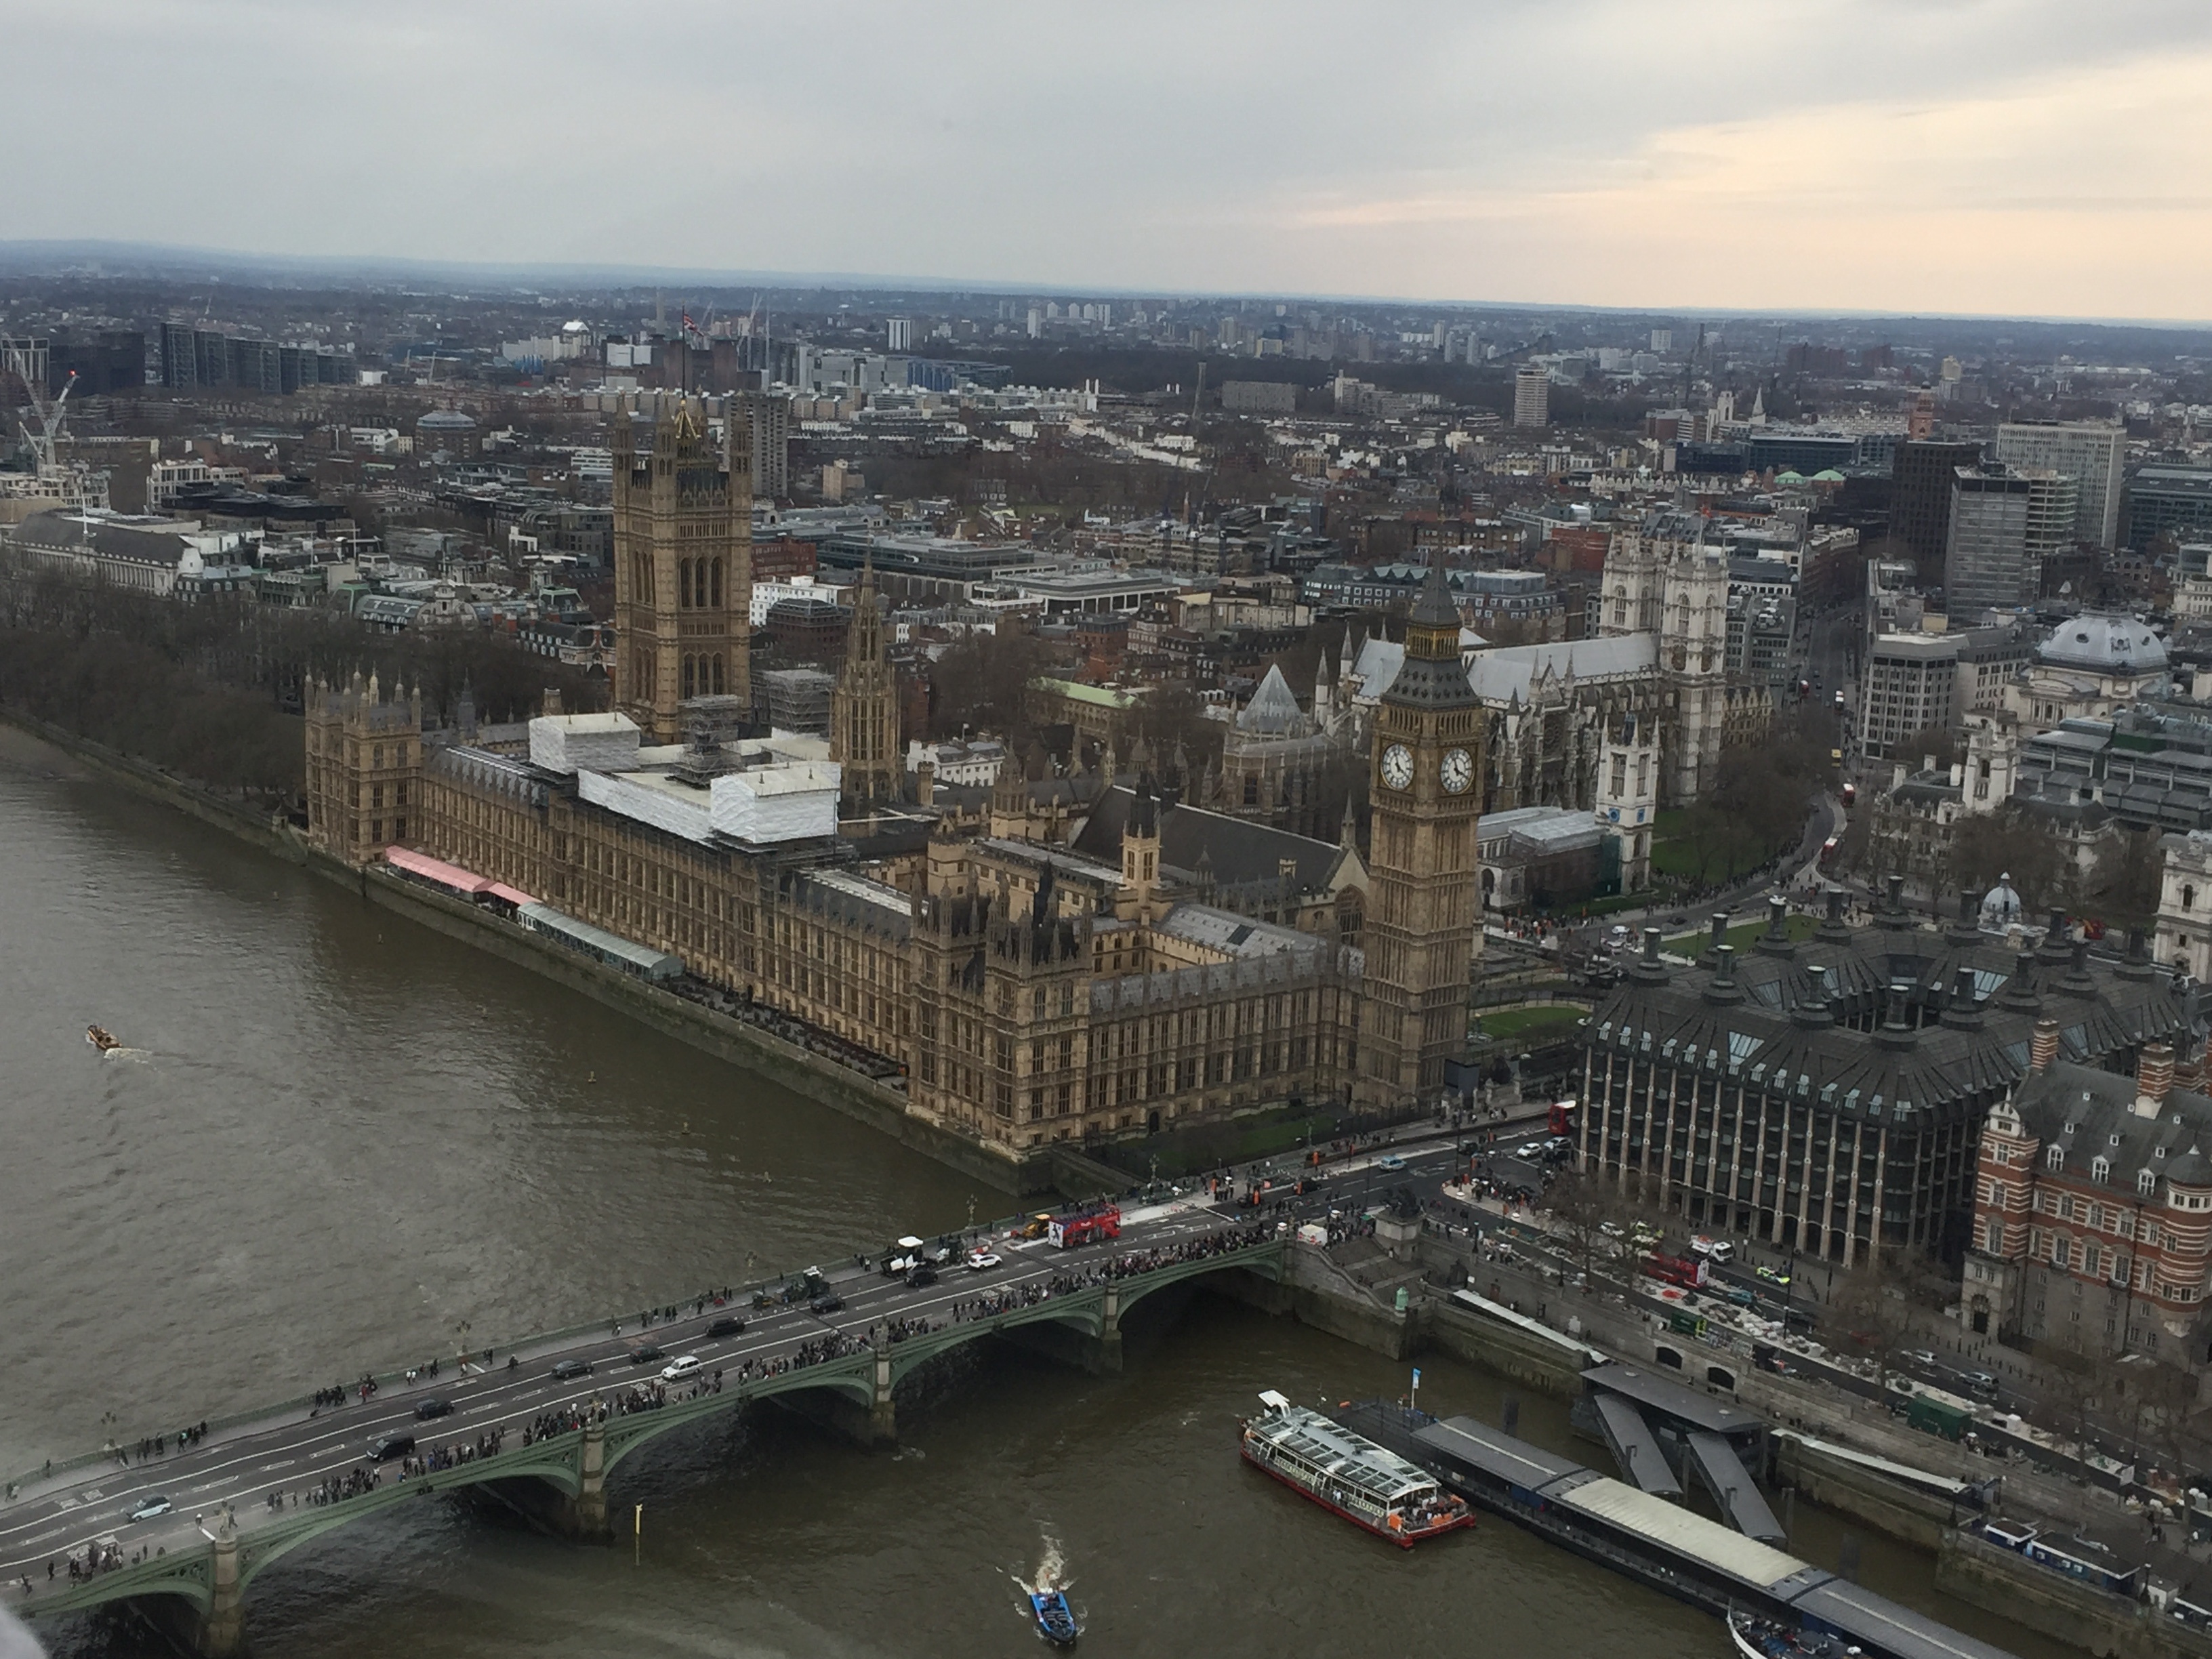
skyline, photography, city, skyscraper, river, cityscape, panorama, downtown, tower, landmark, waterway, metropolis, bird's eye view, aerial photography, urban area, metropolitan area